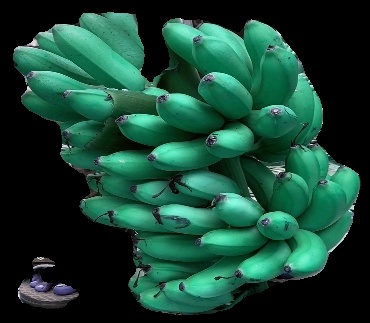
Variety: rasbale
Grade: grade1